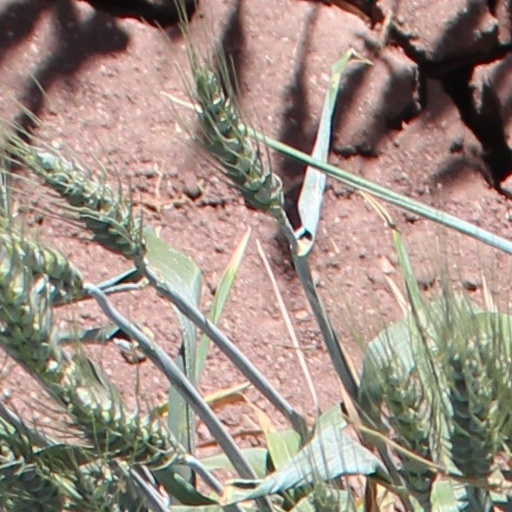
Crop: wheat